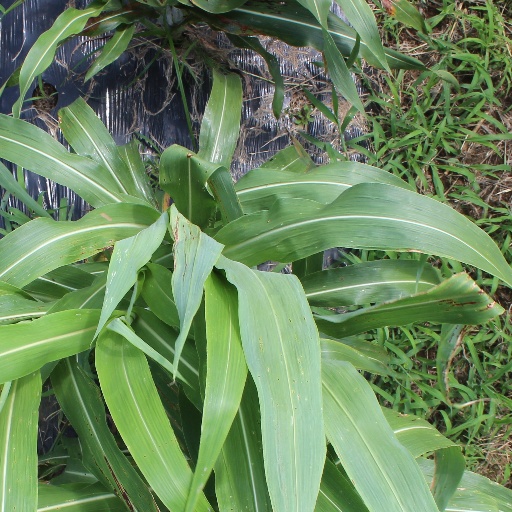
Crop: sorghum